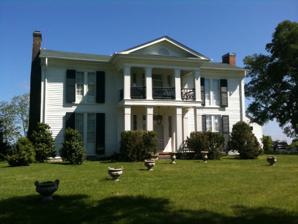
Building: Grassland Farm
Country: United States of America
Year built: 1810
Historic house in Tennessee, United States United States historic place Grassland Farm U.S. National Register of Historic Places Show map of Tennessee Show map of the United States Nearest city Shelbyville, Tennessee Coordinates 35°24′16″N 86°30′43″W / 35.40444°N 86.51194°W / 35.40444; -86.51194 Area 71 acres (29 ha) Built 1810 ( 1810 ) Architectural style Greek Revival, Federal NRHP reference No. 75001731 Added to NRHP March 4, 1975 Grassland Farm is a historic gem of the antebellum style of architecture typical of the southern states of that time, in Shelbyville, Tennessee , U.S.. It was built on land donated by the then new state of North Carolina, in the Federal style of the early 1800s (1810-1815), by Alexander Grier, a war hero who had served in the American Revolutionary War . A portico, designed in the Greek Revival architectural style , was added shortly thereafter along with a great room connecting the formerly outside kitchen. It has been listed on the National Register of Historic Places since March 4, 1975. It is noted for its extraordinary architecture and sprawling 71 acres of gently rolling hills. Several of its mantels are considered some of the very best of their genre.   The original size of the plantation was 5000 acres.  Included on the property are period outbuildings and a breathtaking antique barn. Today, the residence is considered to be among the most beautiful of the area and is privately owned. When Alexander Grier built the house, it stood on a pasture grant conveyed by North Caroline in 1788, by land grant number 40.  The purchase price was $45 per 100 acres. Concession to modernization was attaching of the two room brick cook-house to the main house. Extreme effort was made to match new to old and to use antique materials whenever possible and available.  The result is that its evident age has been preserved.  Not only is the house on the National Historic Registry, it is also registered with Tennessee's Historical Commission which only did so after extensive inspection.  Although the builder is not known, it is evident that it was the product of a master builder and predated President Andrew Jackson's famed Hermitage.  In over 200 years, no one has damaged the home or altered the excellent Federal style. Three previous owners fought for the Confederacy: Leroy Barrett, James Newton and Riggs Dixon.  It was also the last home of a Revolutionary war soldier; Grier fought at King's Mountain.  Rutherford county records confirm that Grier came to the site in order to make his "real" home in 1804.  A former resident of Carter County, where he served as Lieutenant Colonel in the militia, in the Territory South of the Ohio River, under Colonel James Robinson of Nashborough fame. Grier came to Beford county when he was 52, and, immediately became active in county affairs. References